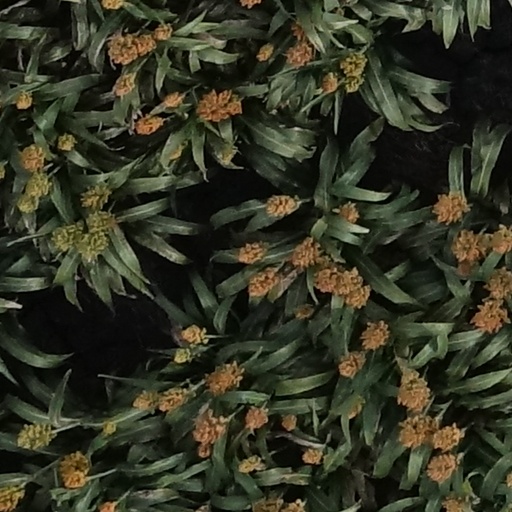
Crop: sorghum